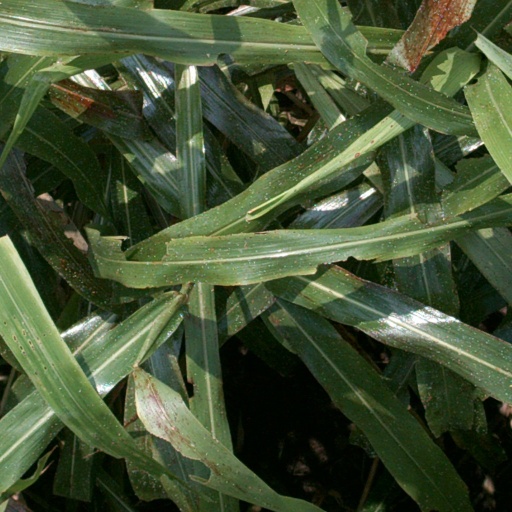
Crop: sorghum